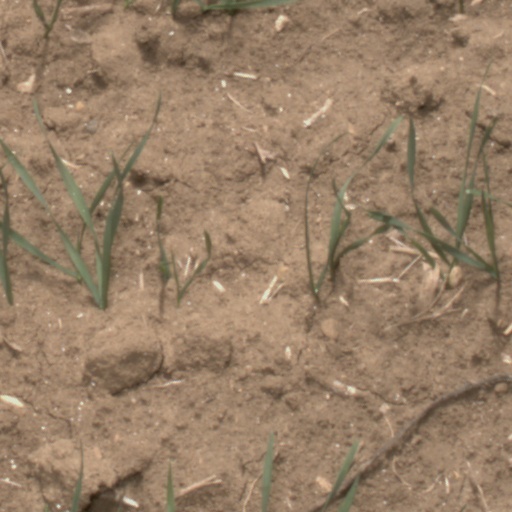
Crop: wheat